Sigma-2 receptor

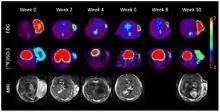
This is a figure shows several different brain imaging scans using [F]ISO-1 sigma-2 receptor ligands. The scans allow tracking of tumor growth and cancer progression over a 10-week period. The figure also includes MRI scans for comparison with PET scans.

Sigma-2 receptors are highly expressed in breast, ovarian, lung cancers, brain, bladder, colon cancers, and melanoma. This novelty makes them a valuable biomarker for identifying cancerous tissues. Furthermore, studies have shown that they are more highly expressed in malignant tumors than dormant tumors.